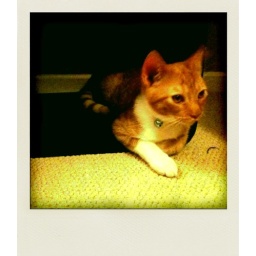
Nacho got caught destroying toilet paper and then put himself in his time-out spot. Talk about self-discipline.